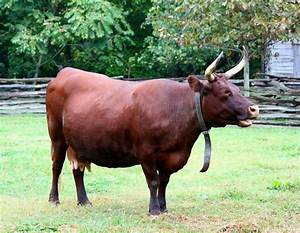
Label: cow